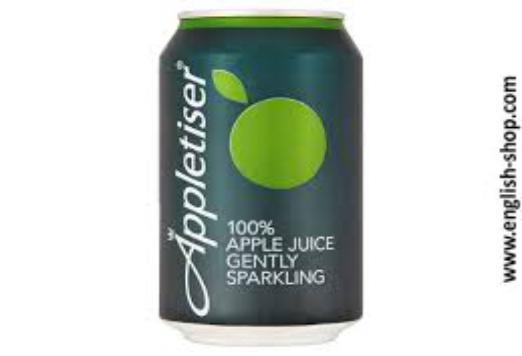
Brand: Appletiser
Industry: Food